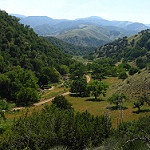
Label: mountain